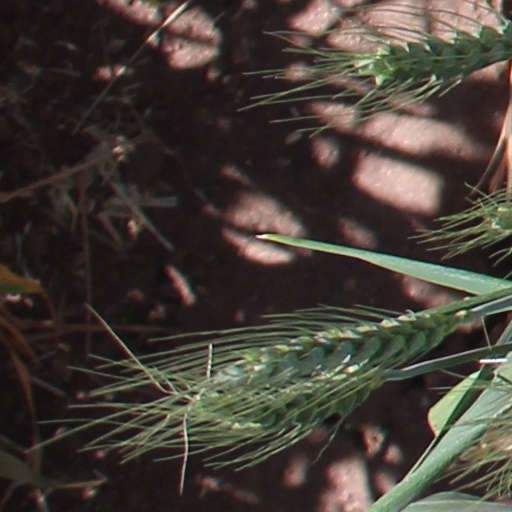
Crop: wheat